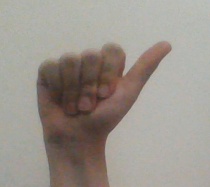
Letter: dhad